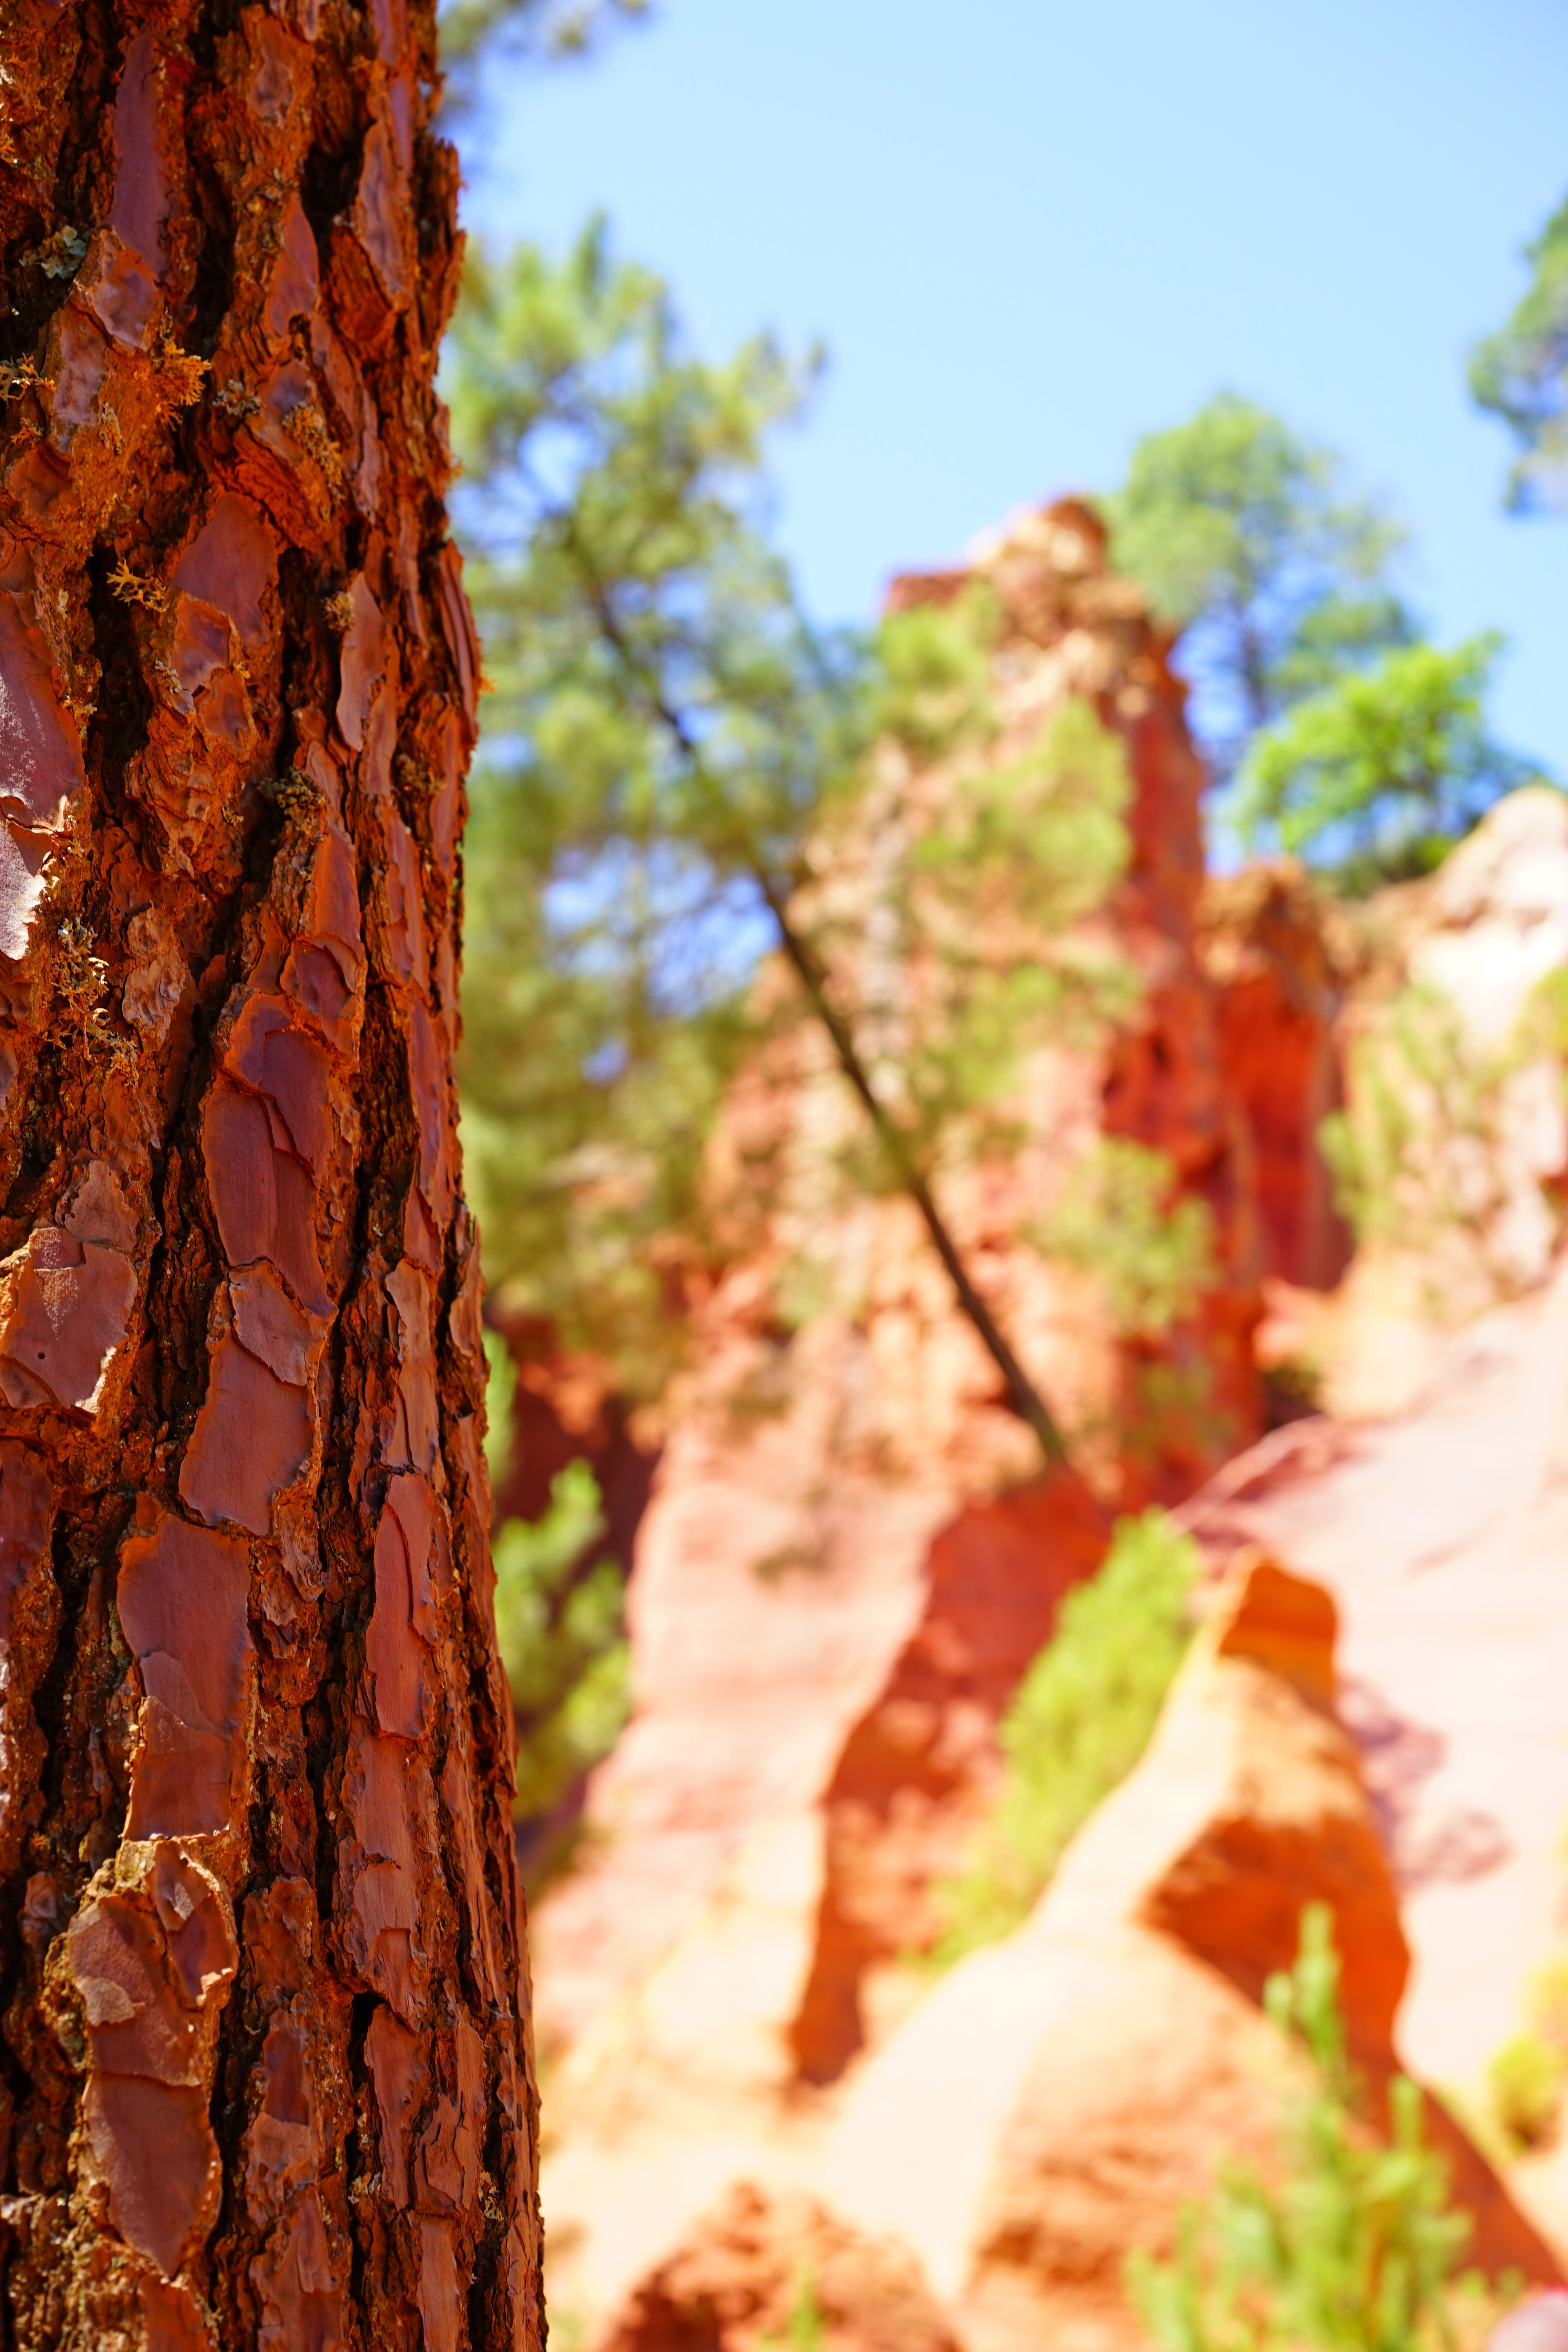
tree, nature, rock, branch, plant, sunlight, leaf, flower, bark, red, autumn, season, conifer, bright, roussillon, reddish, ocher rocks, ocher quarry, woody plant